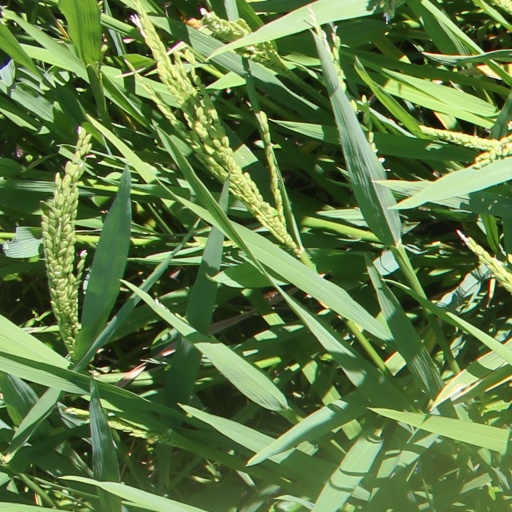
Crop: rice